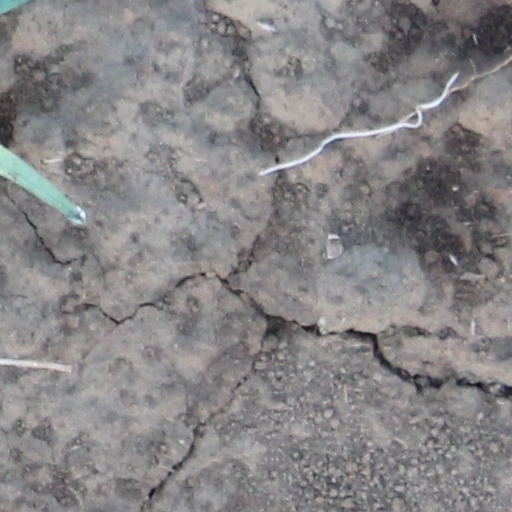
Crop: wheat